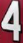
Number: 4